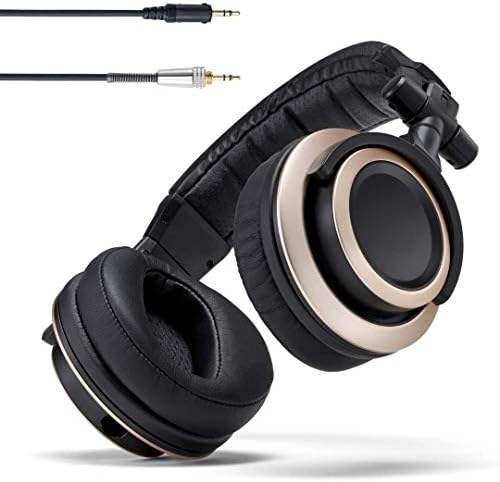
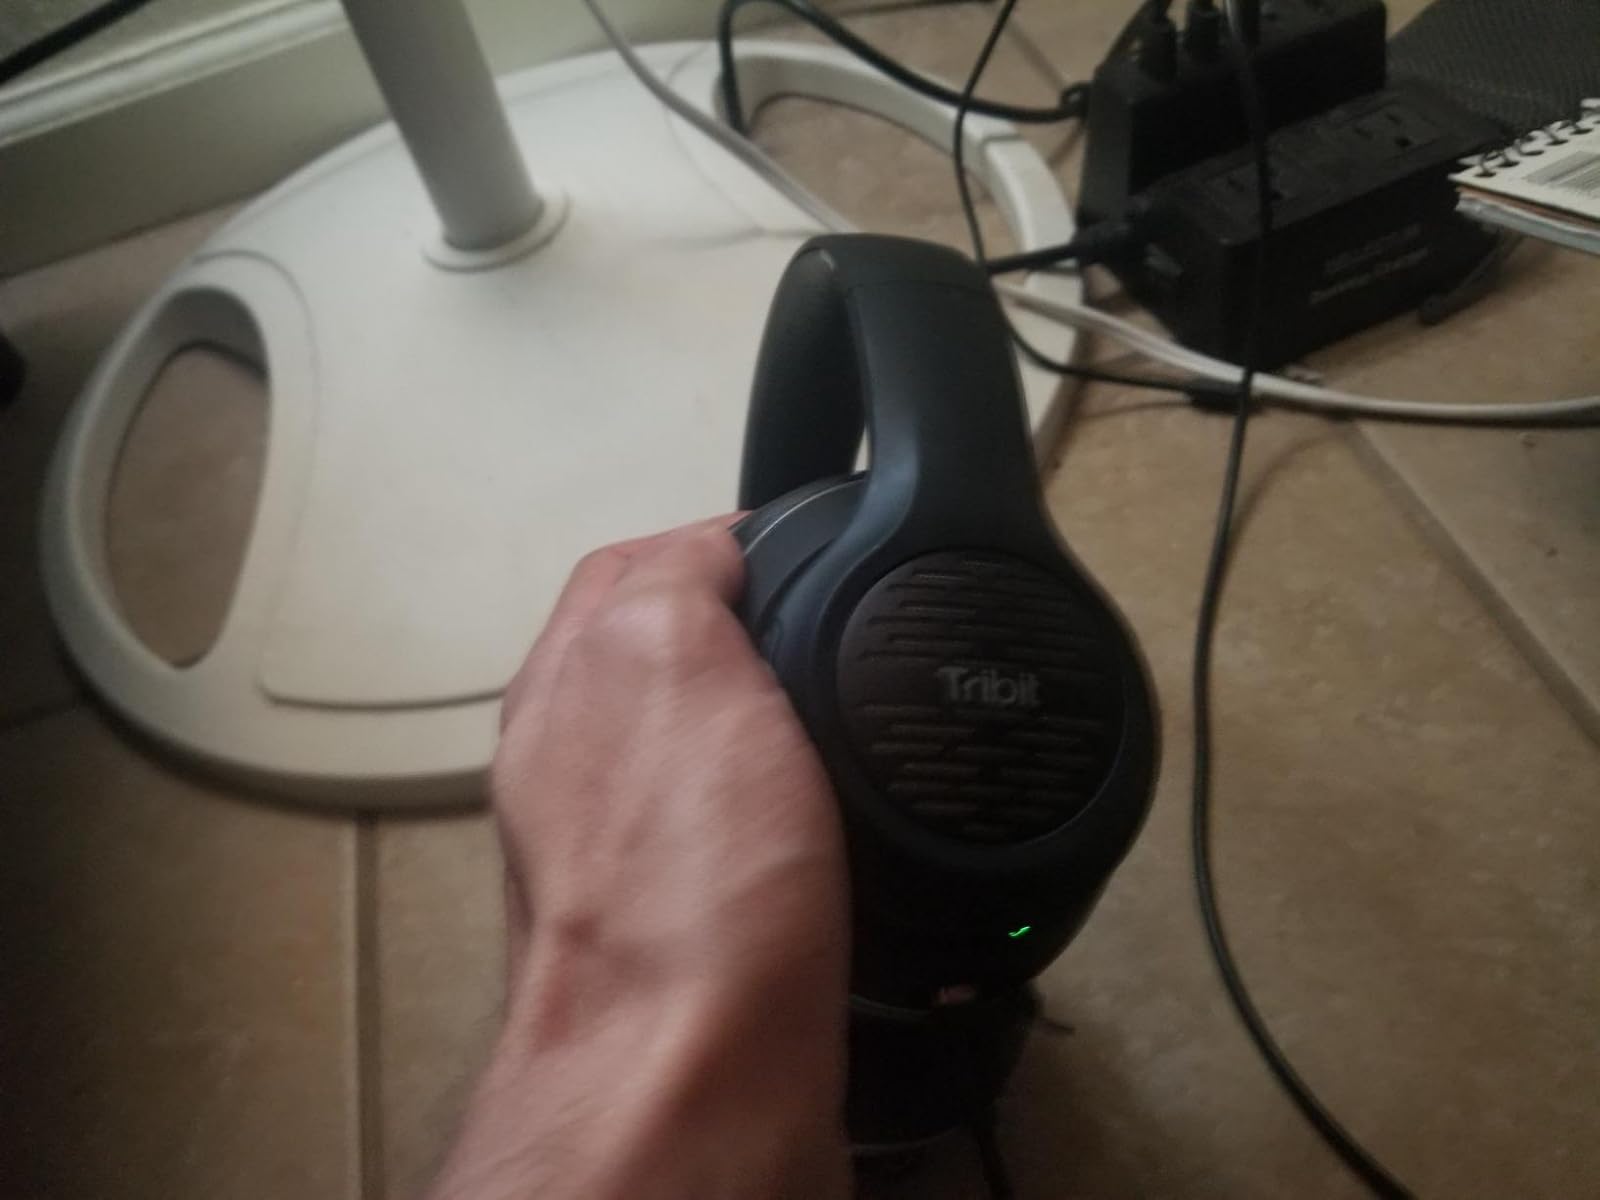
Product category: headphones
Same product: no